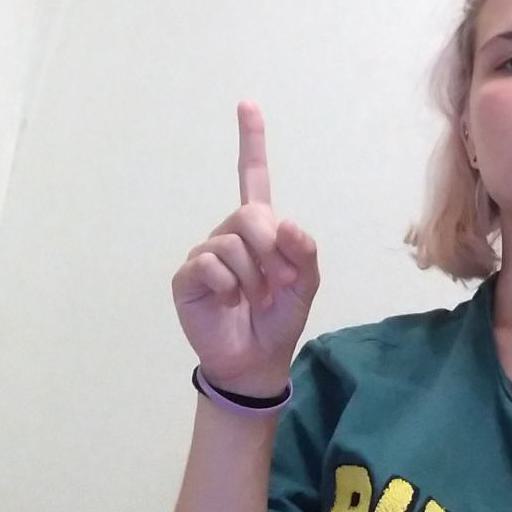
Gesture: one